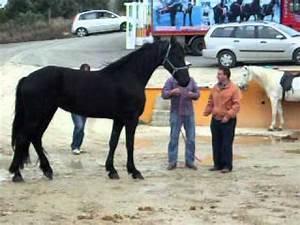
horse